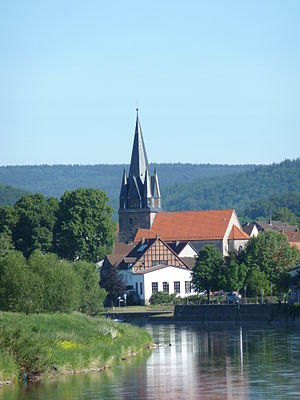
Bodenfelde / Geografi
Udsigt fra syd mod mod havn og kirke i Bodenfelde
Bodenfelde er en by og en kommune i Landkreis Northeim, i den tyske delstat Niedersachsen.